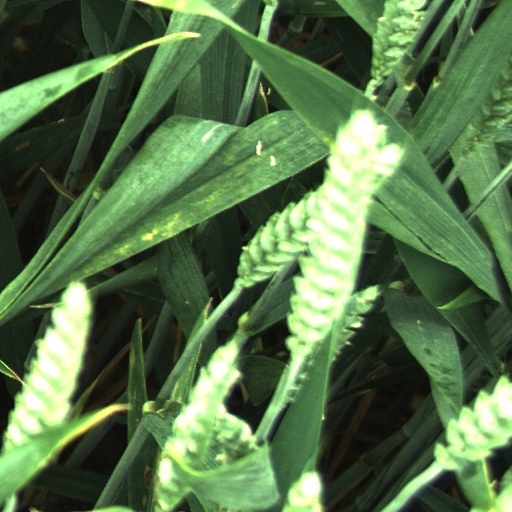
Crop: wheat